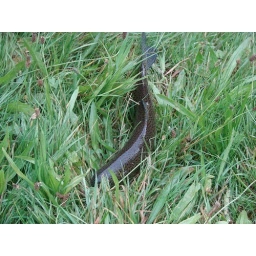
After catching them one got out, unfortunately for him he fell in the grass not in the water